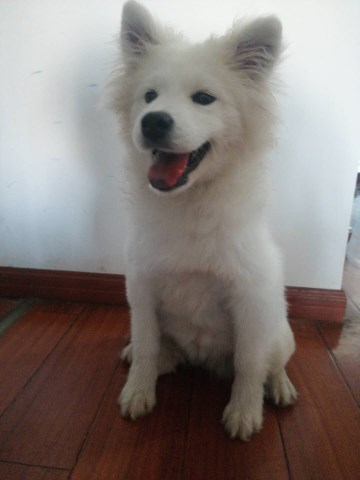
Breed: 2192-n000088-Samoyed